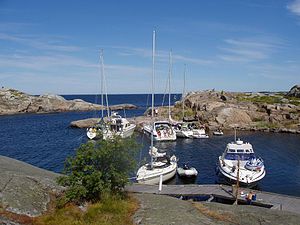
Naturhavn
Naturhavn i Nassa skærgård
En naturhavn er et vandområde, der er beskyttet af omkringliggende landskab og har en vanddybde, som er tilstrækkelig for opankring af fartøjer og skibe.